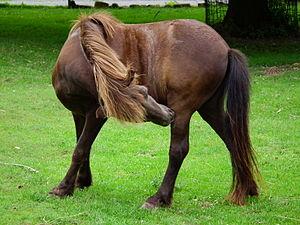
L'hippologie est l'étude du cheval dans sa globalité. Elle comprend l'organisation et l'anatomie du cheval ainsi que son comportement et son entretien.